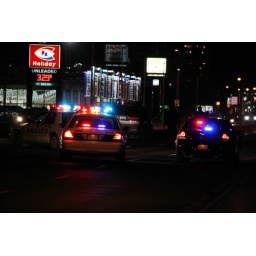
A man was hit by a car crossing 5th Avenue. The road was shut down for almost 3 hours